1st Army Group (Kingdom of Yugoslavia)

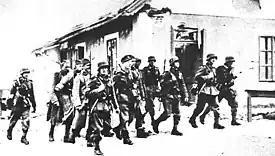
a black and white photograph of a group of a dozen German soldiers marching past a house with weapons slung over their shoulders

On 7 April, elements of XXXXVI Motorised Corps crossed the Drava at Zákány and attacked towards Koprivnica. Available troops of the 27th ID took up defensive positions to stop this German penetration and Petrović ordered Nedeljković to mount a counter-attack against the bridgehead. By nightfall the counter-attack had not materialised, the defenders had withdrawn to Koprivnica, and Petrović had ordered Nedeljković to counter-attack on the following morning. Also on 7 April, the few remaining reconnaissance aircraft of the 4th Army mounted attacks on a bridge over the Drava at Zákány. On 8 April, the XXXXVI Motorised Corps continued with its limited objective attacks to expand its bridgehead at Zákány.